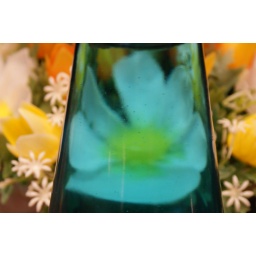
flower in lamp